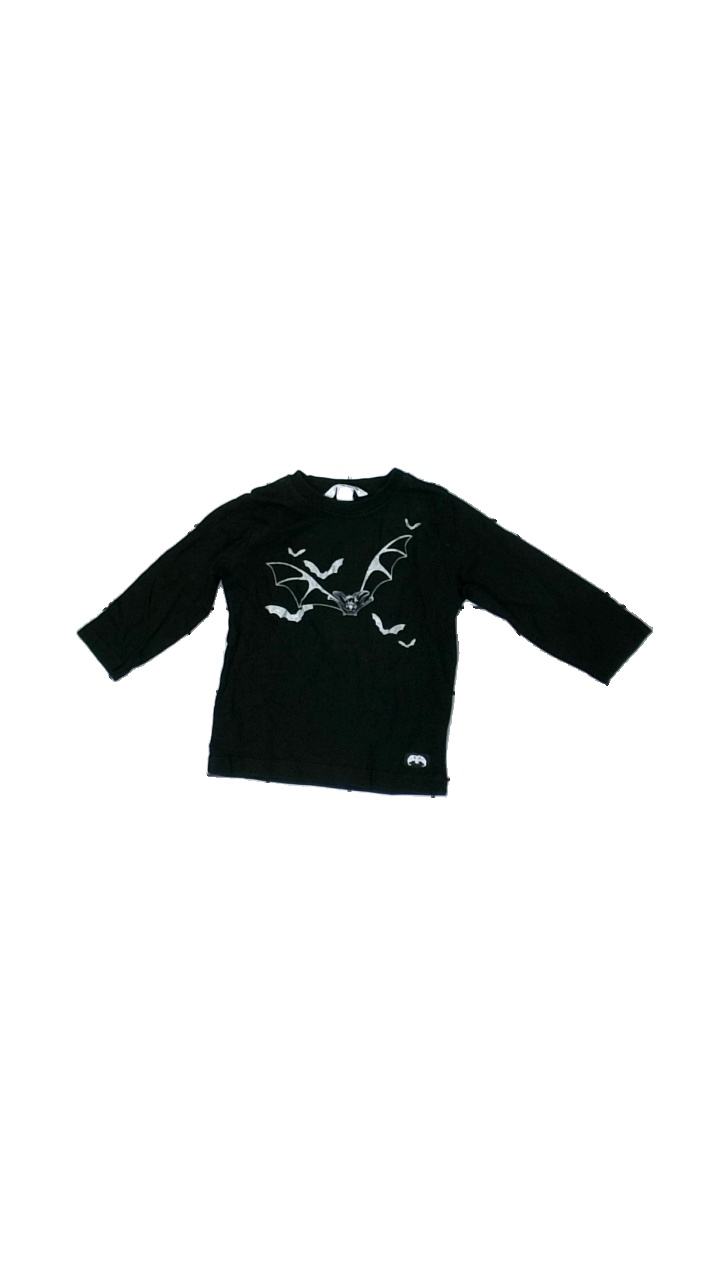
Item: Top (Children)
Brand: H&m
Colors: Black
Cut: C-collar
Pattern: Other
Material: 100% Cotton
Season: All
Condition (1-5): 5
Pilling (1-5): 5
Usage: Reuse
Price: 50-100